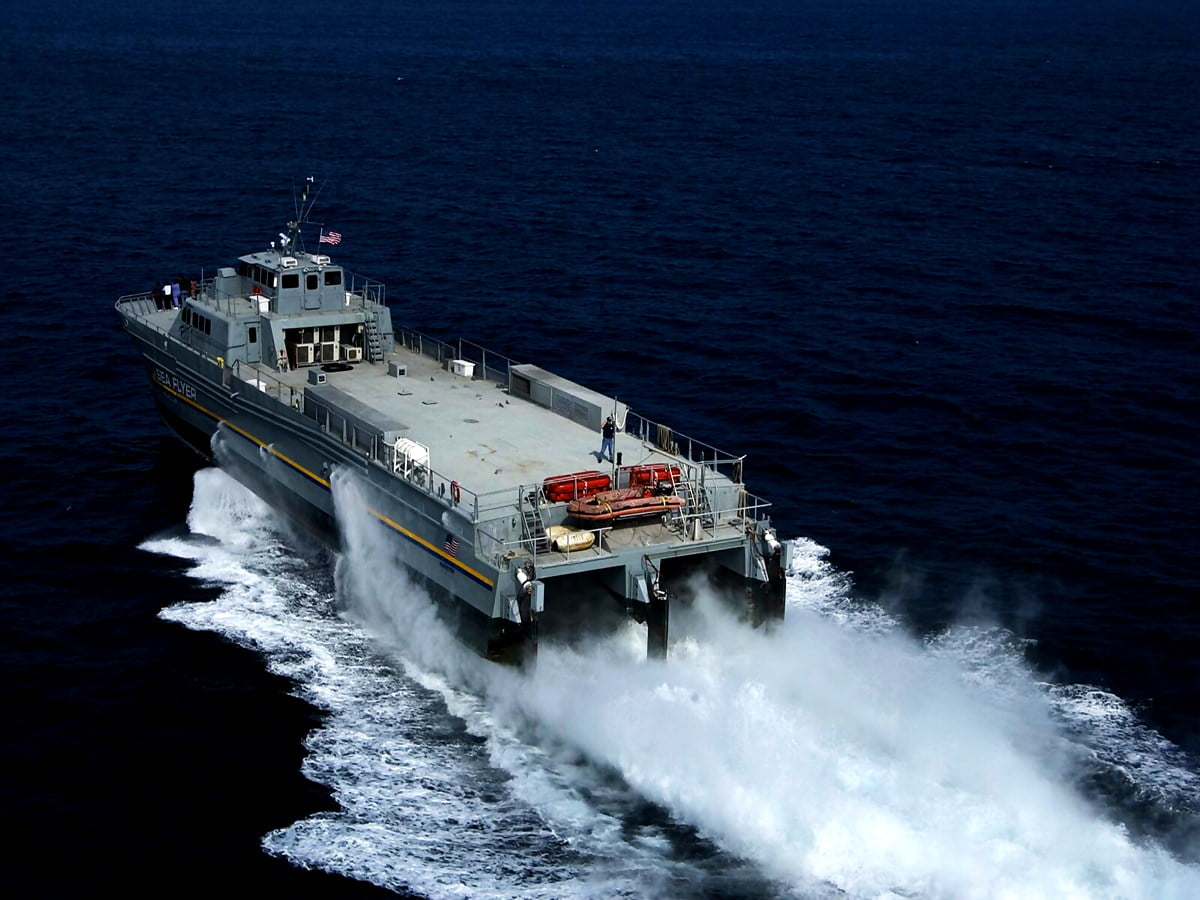
Vehicle type: Ships